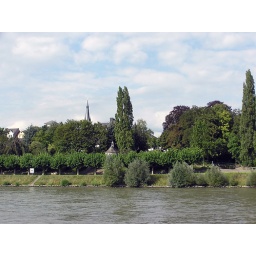
Puffy white clouds over a lovely scene along the Rhine river between Koblenz and Cologne Germany.